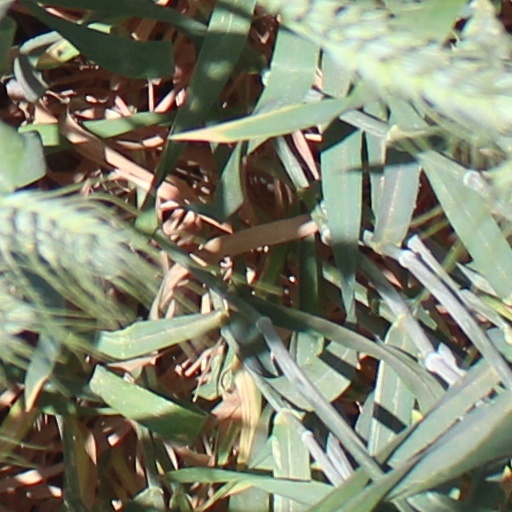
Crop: wheat